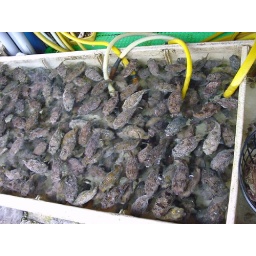
Puffer fish at a seafood market near Jilong